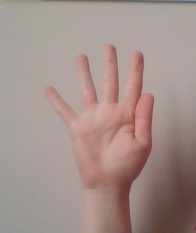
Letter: sheen